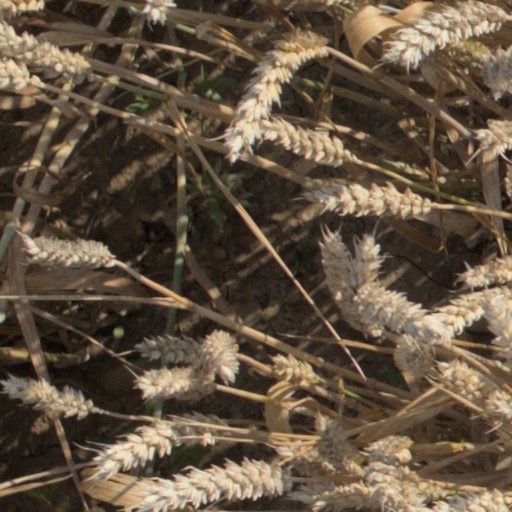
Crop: wheat